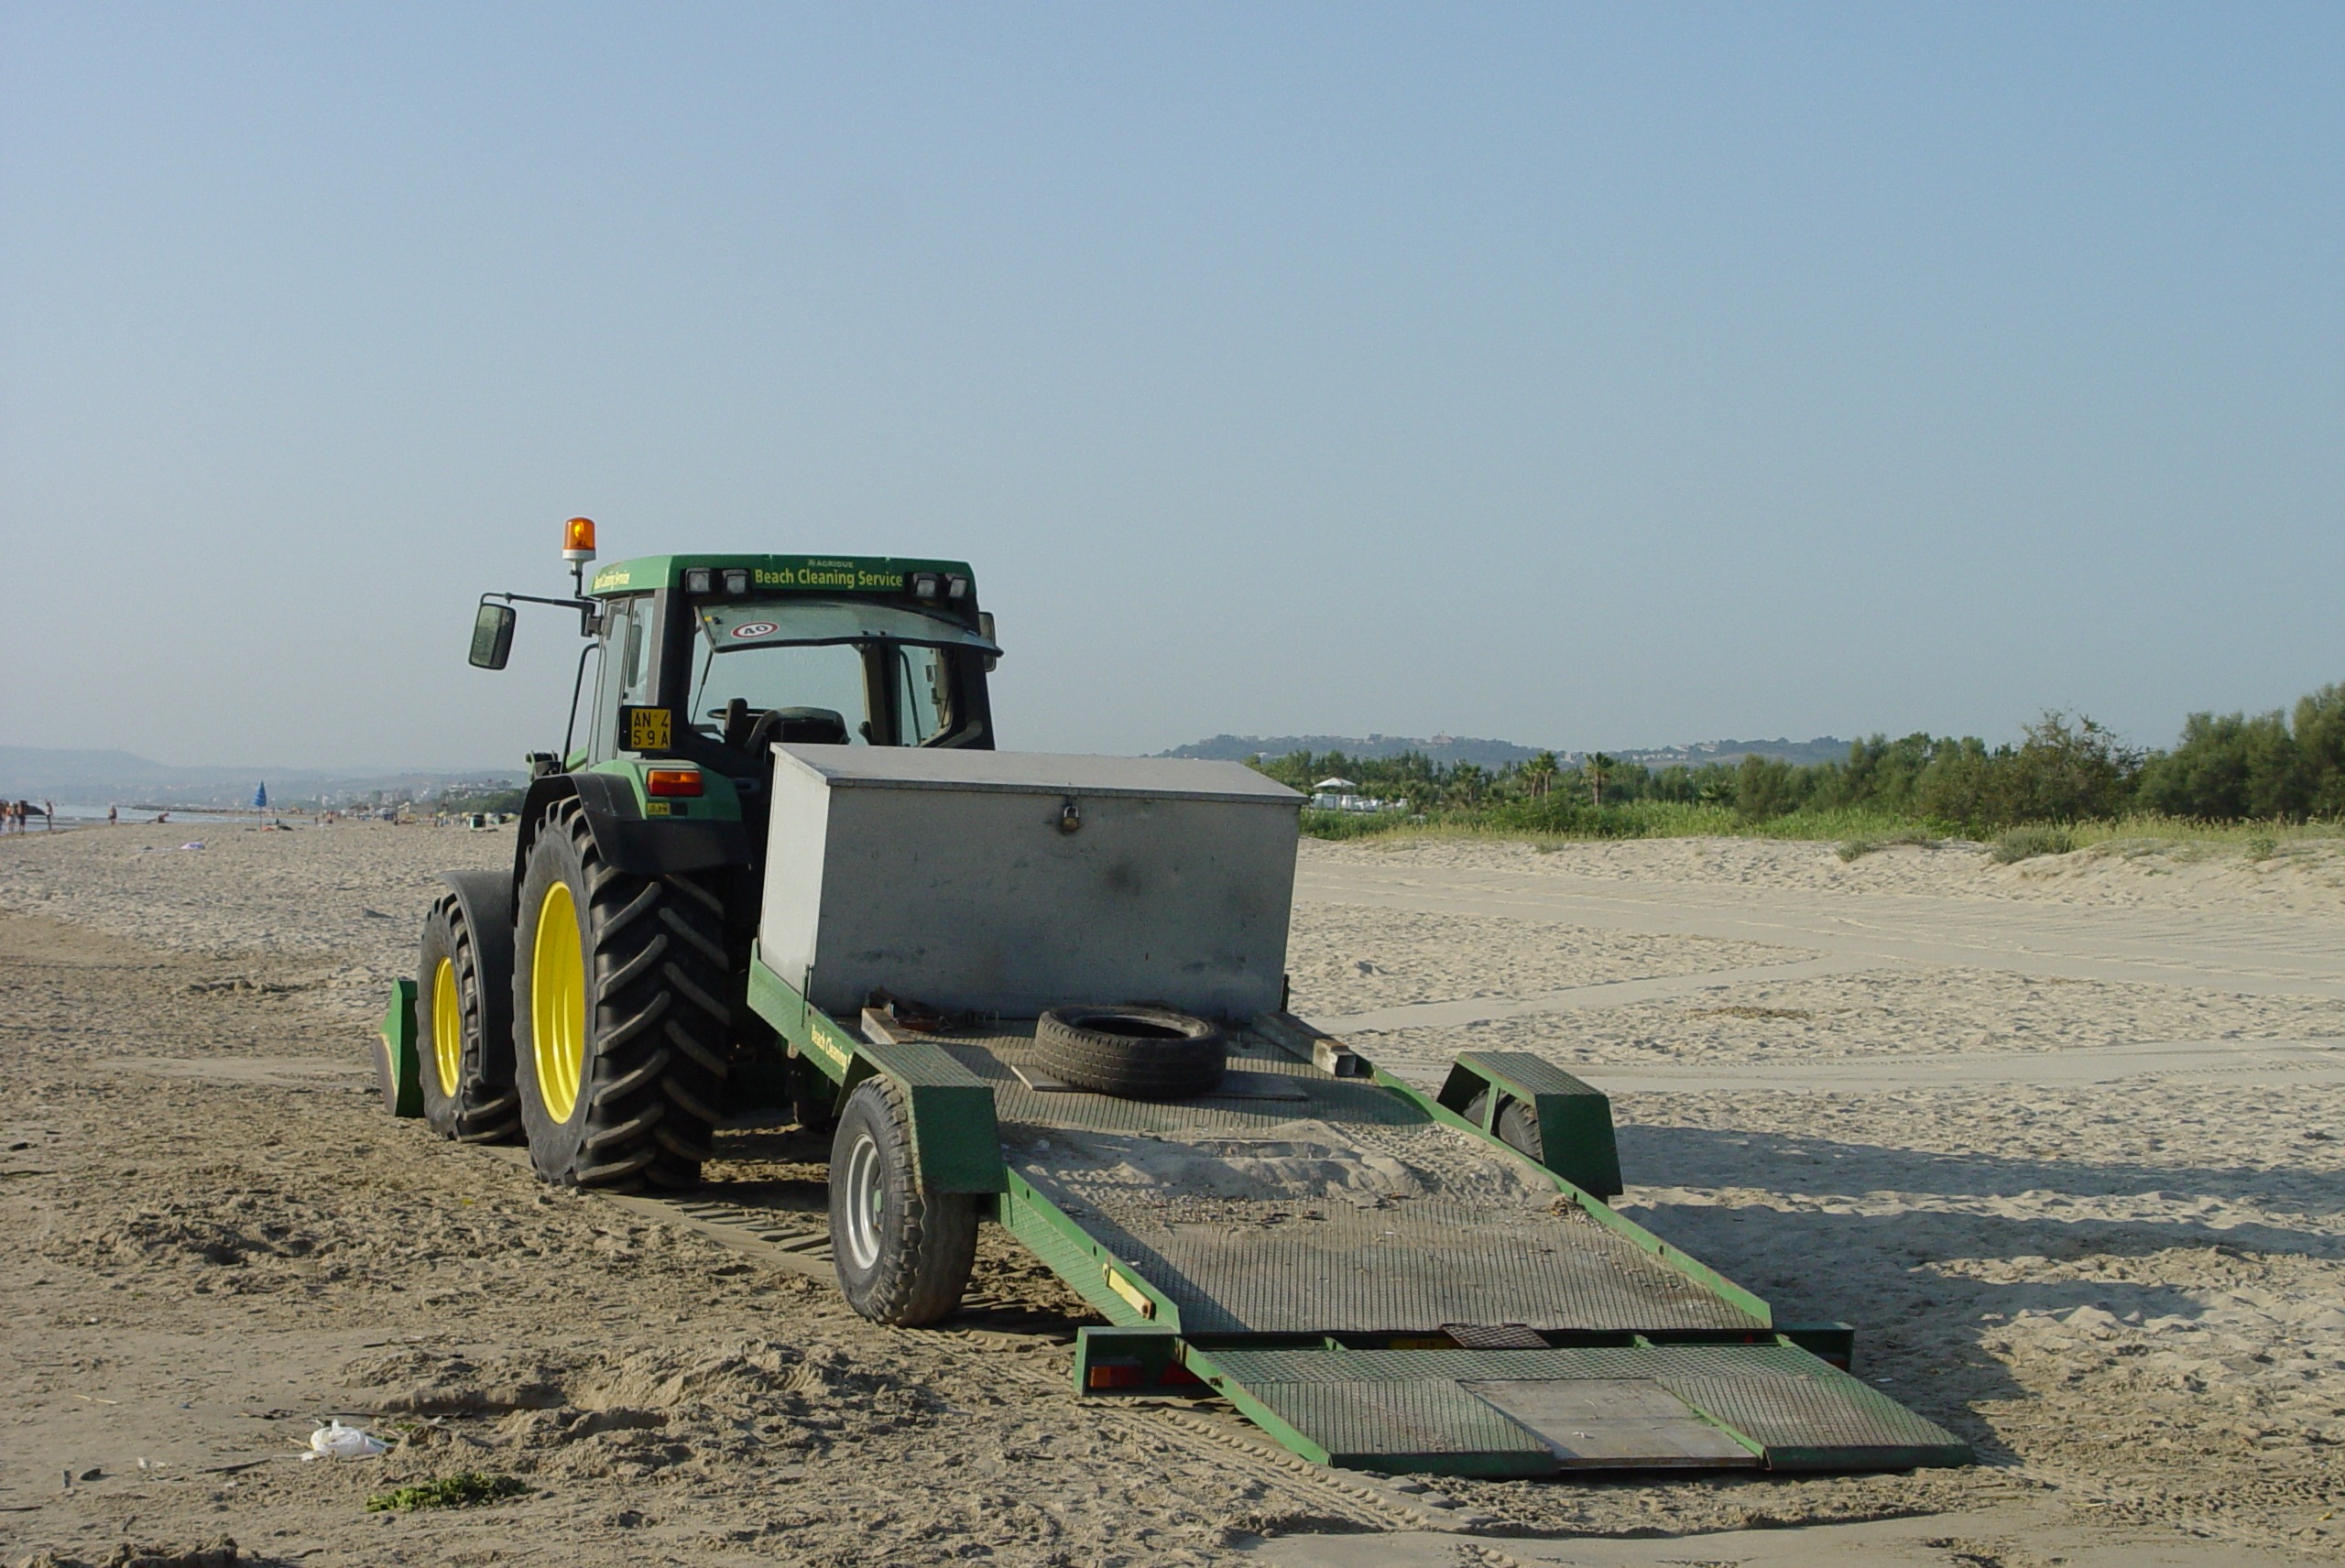
beach, tractor, field, asphalt, vehicle, soil, agriculture, bulldozer, construction equipment, grass family, cleaning beaches